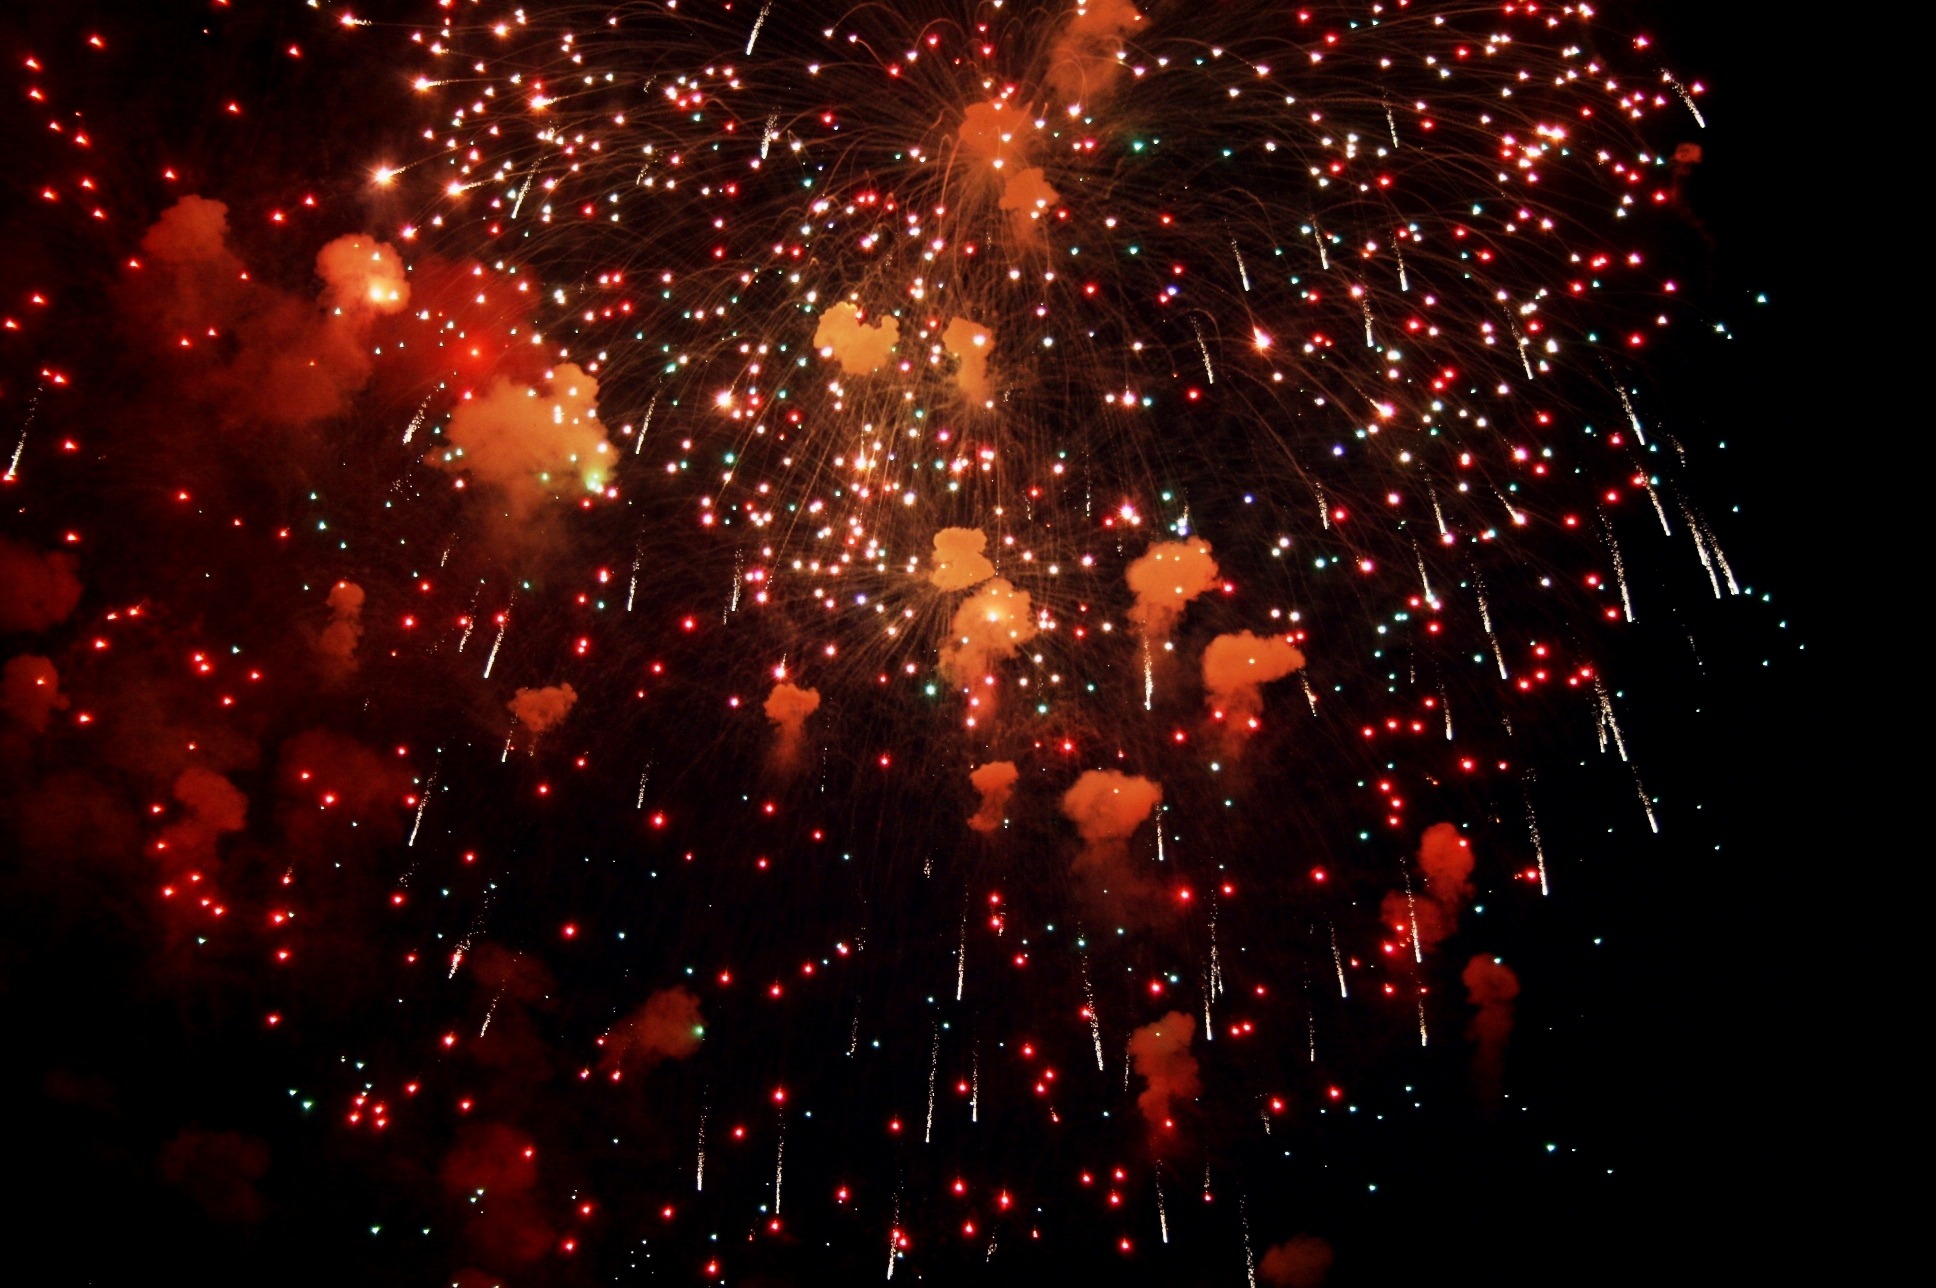
sky, night, smoke, orange, red, space, darkness, explosion, festival, fireworks, fete, puffs, event, midnight, diwali, exciting, new year's eve, special effects, light burst, fire cracker, computer wallpaper, flecks, public event, explosive material, light spray